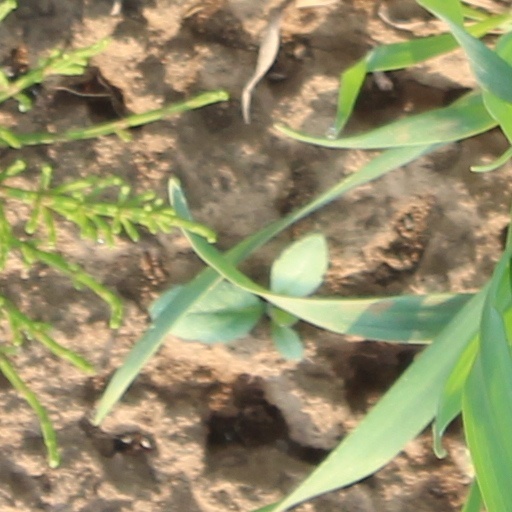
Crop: wheat